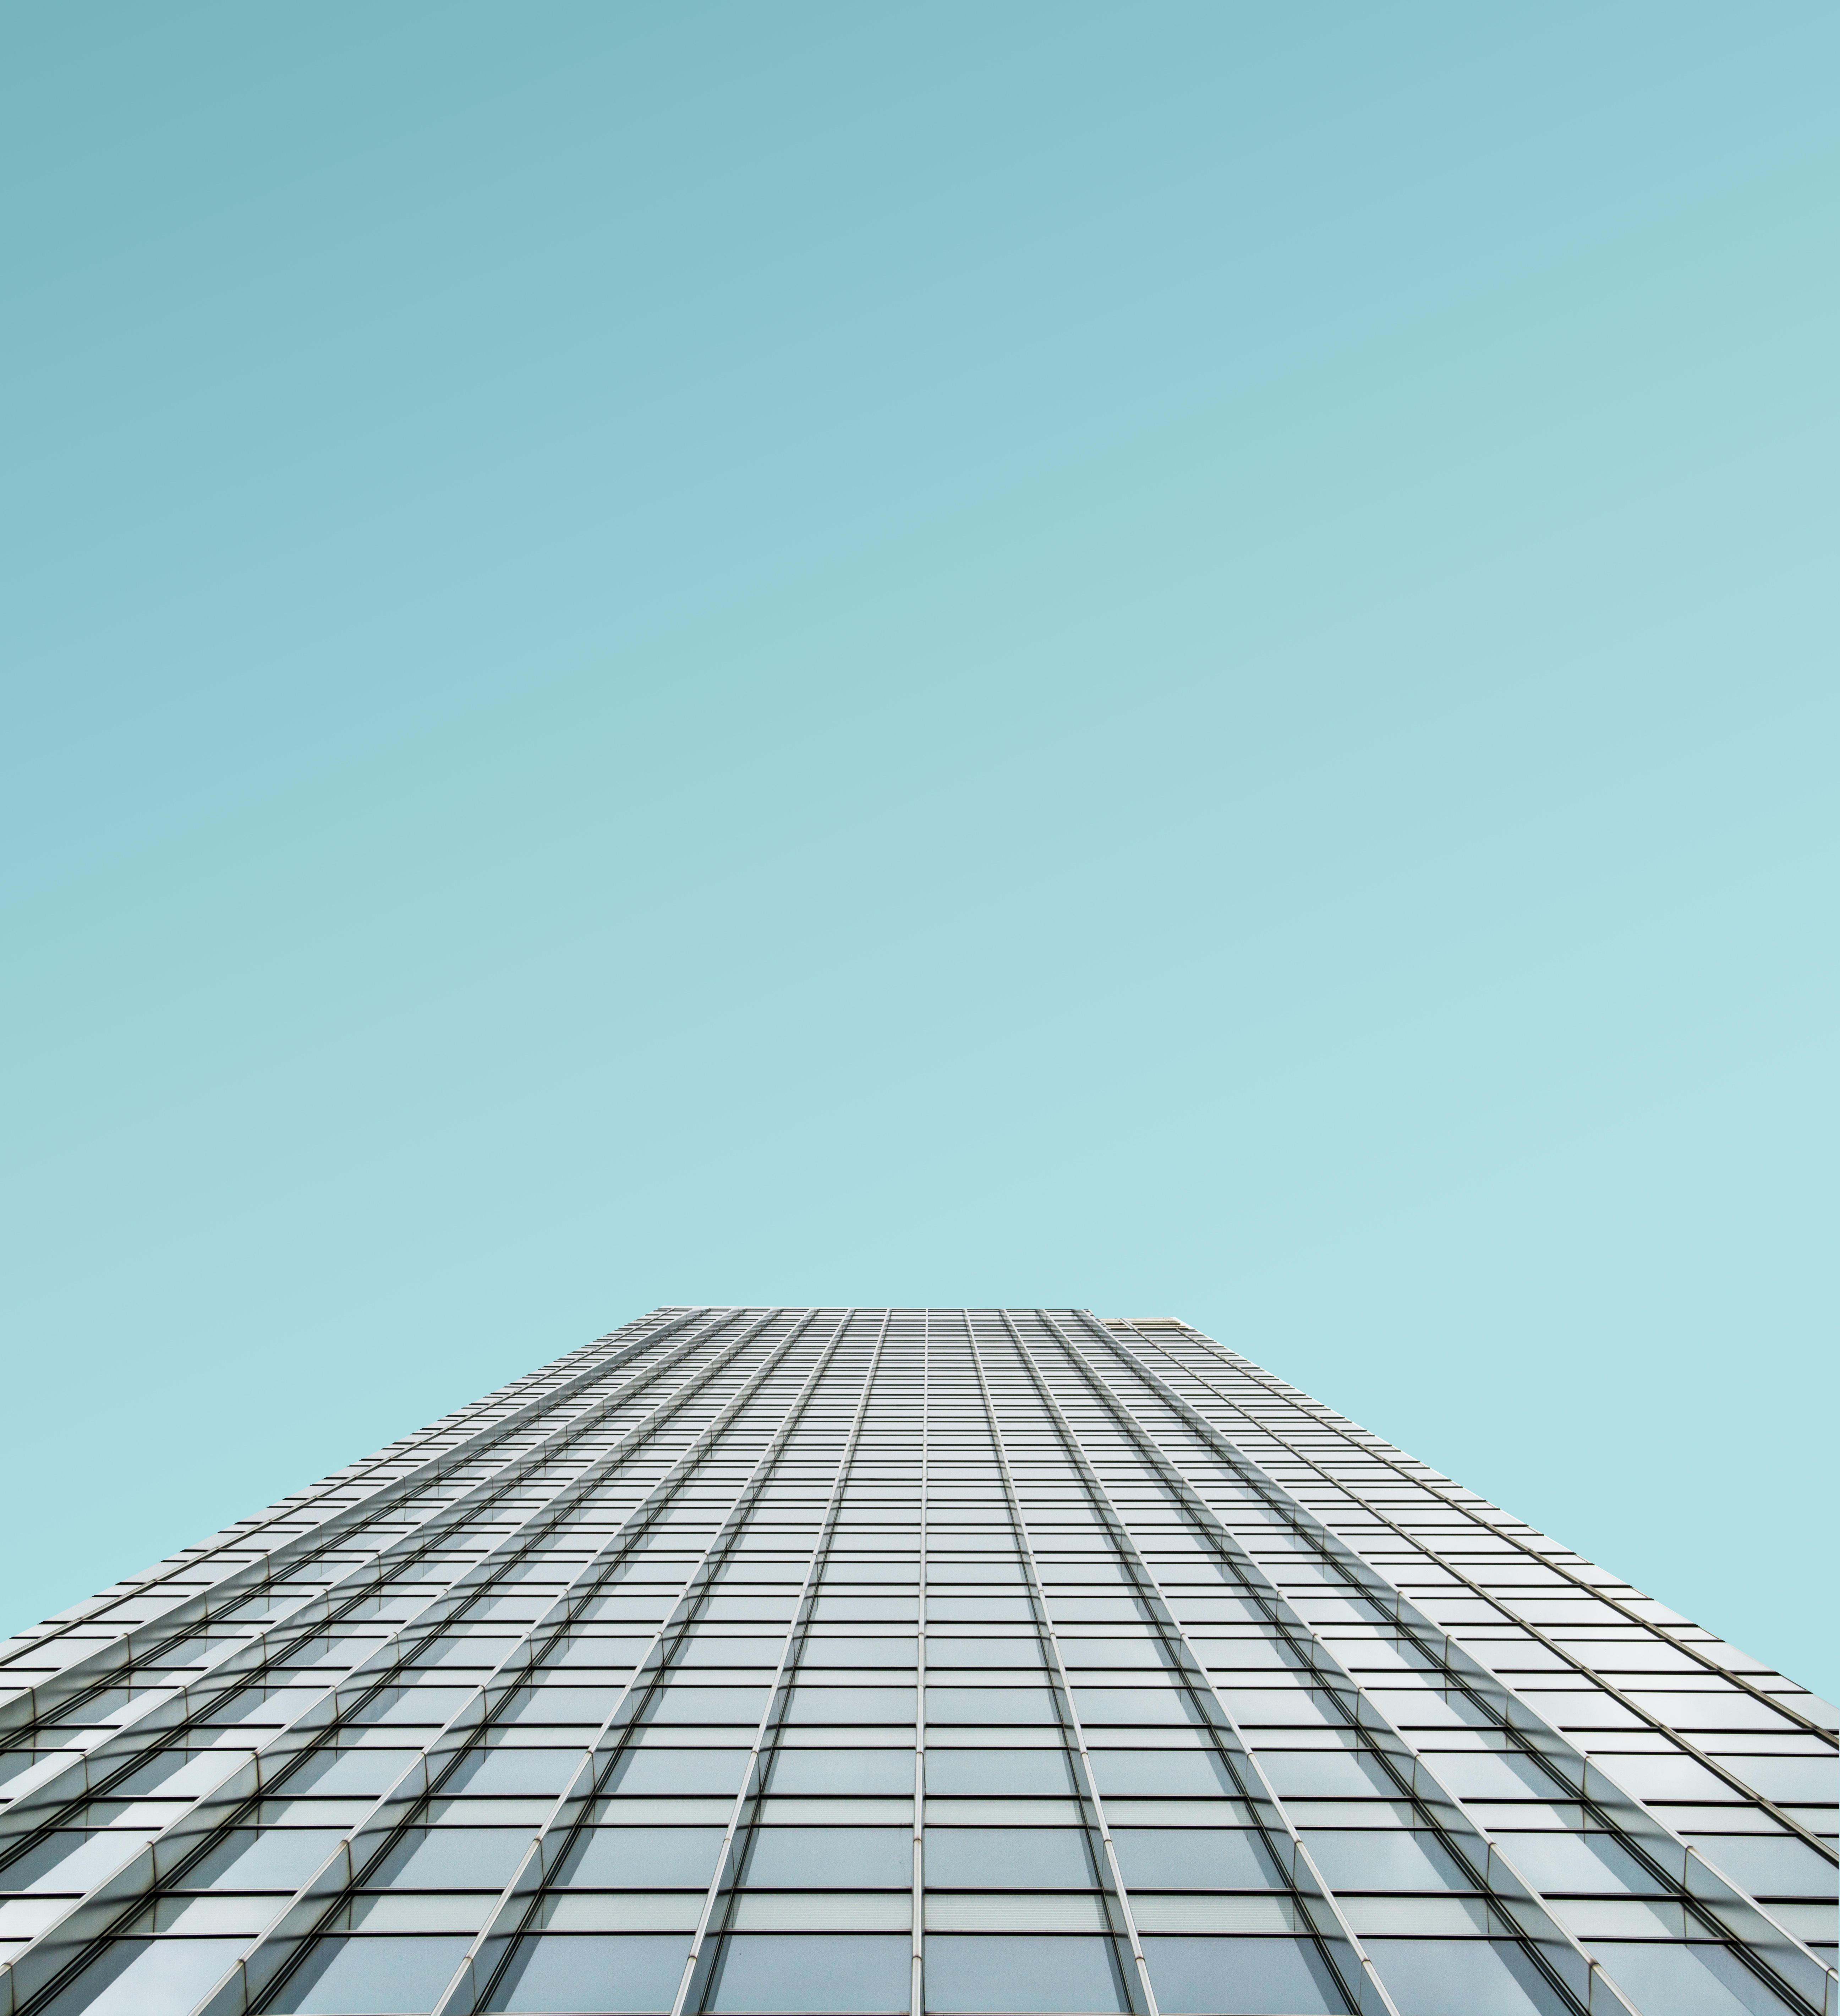
blue, architecture, daytime, sky, skyscraper, line, tower block, symmetry, urban area, building, commercial building, tower, city, facade, pattern, daylighting, metal